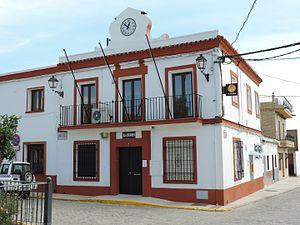
El Garrobo est une commune située dans la province de Séville de la communauté autonome d’Andalousie en Espagne.